James Monroe Buckley

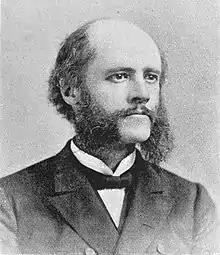

James Monroe Buckley (December 16, 1836 – February 10, 1920) was an American Methodist minister, doctor, author, and editor of the "Christian Advocate".